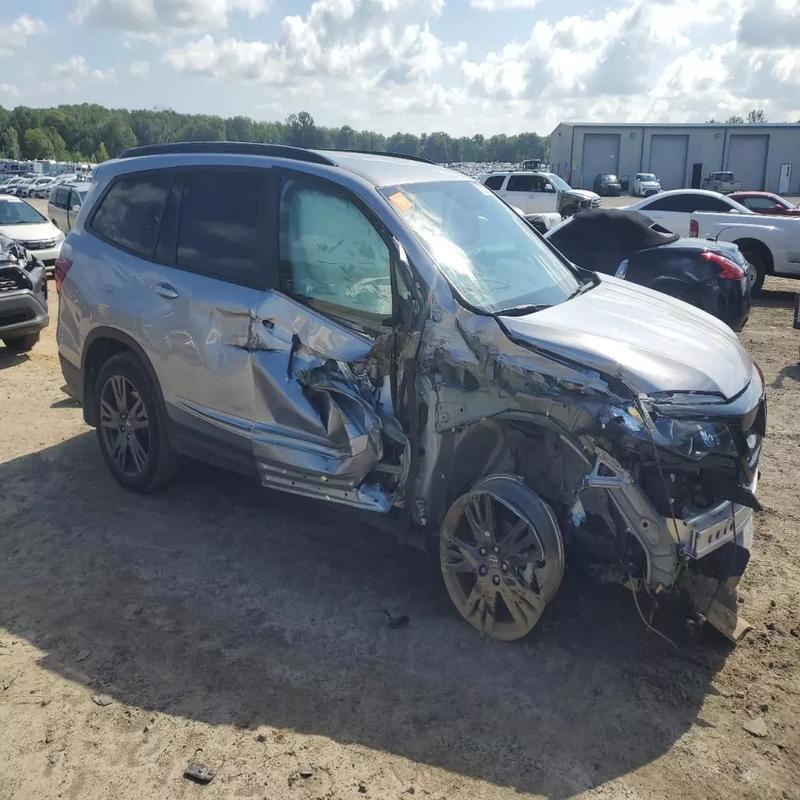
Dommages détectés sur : plaque d'immatriculation avant, pare-choc avant, feu avant droit, capot, aile avant droite, porte avant droite, porte arrière droite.
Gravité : majeur